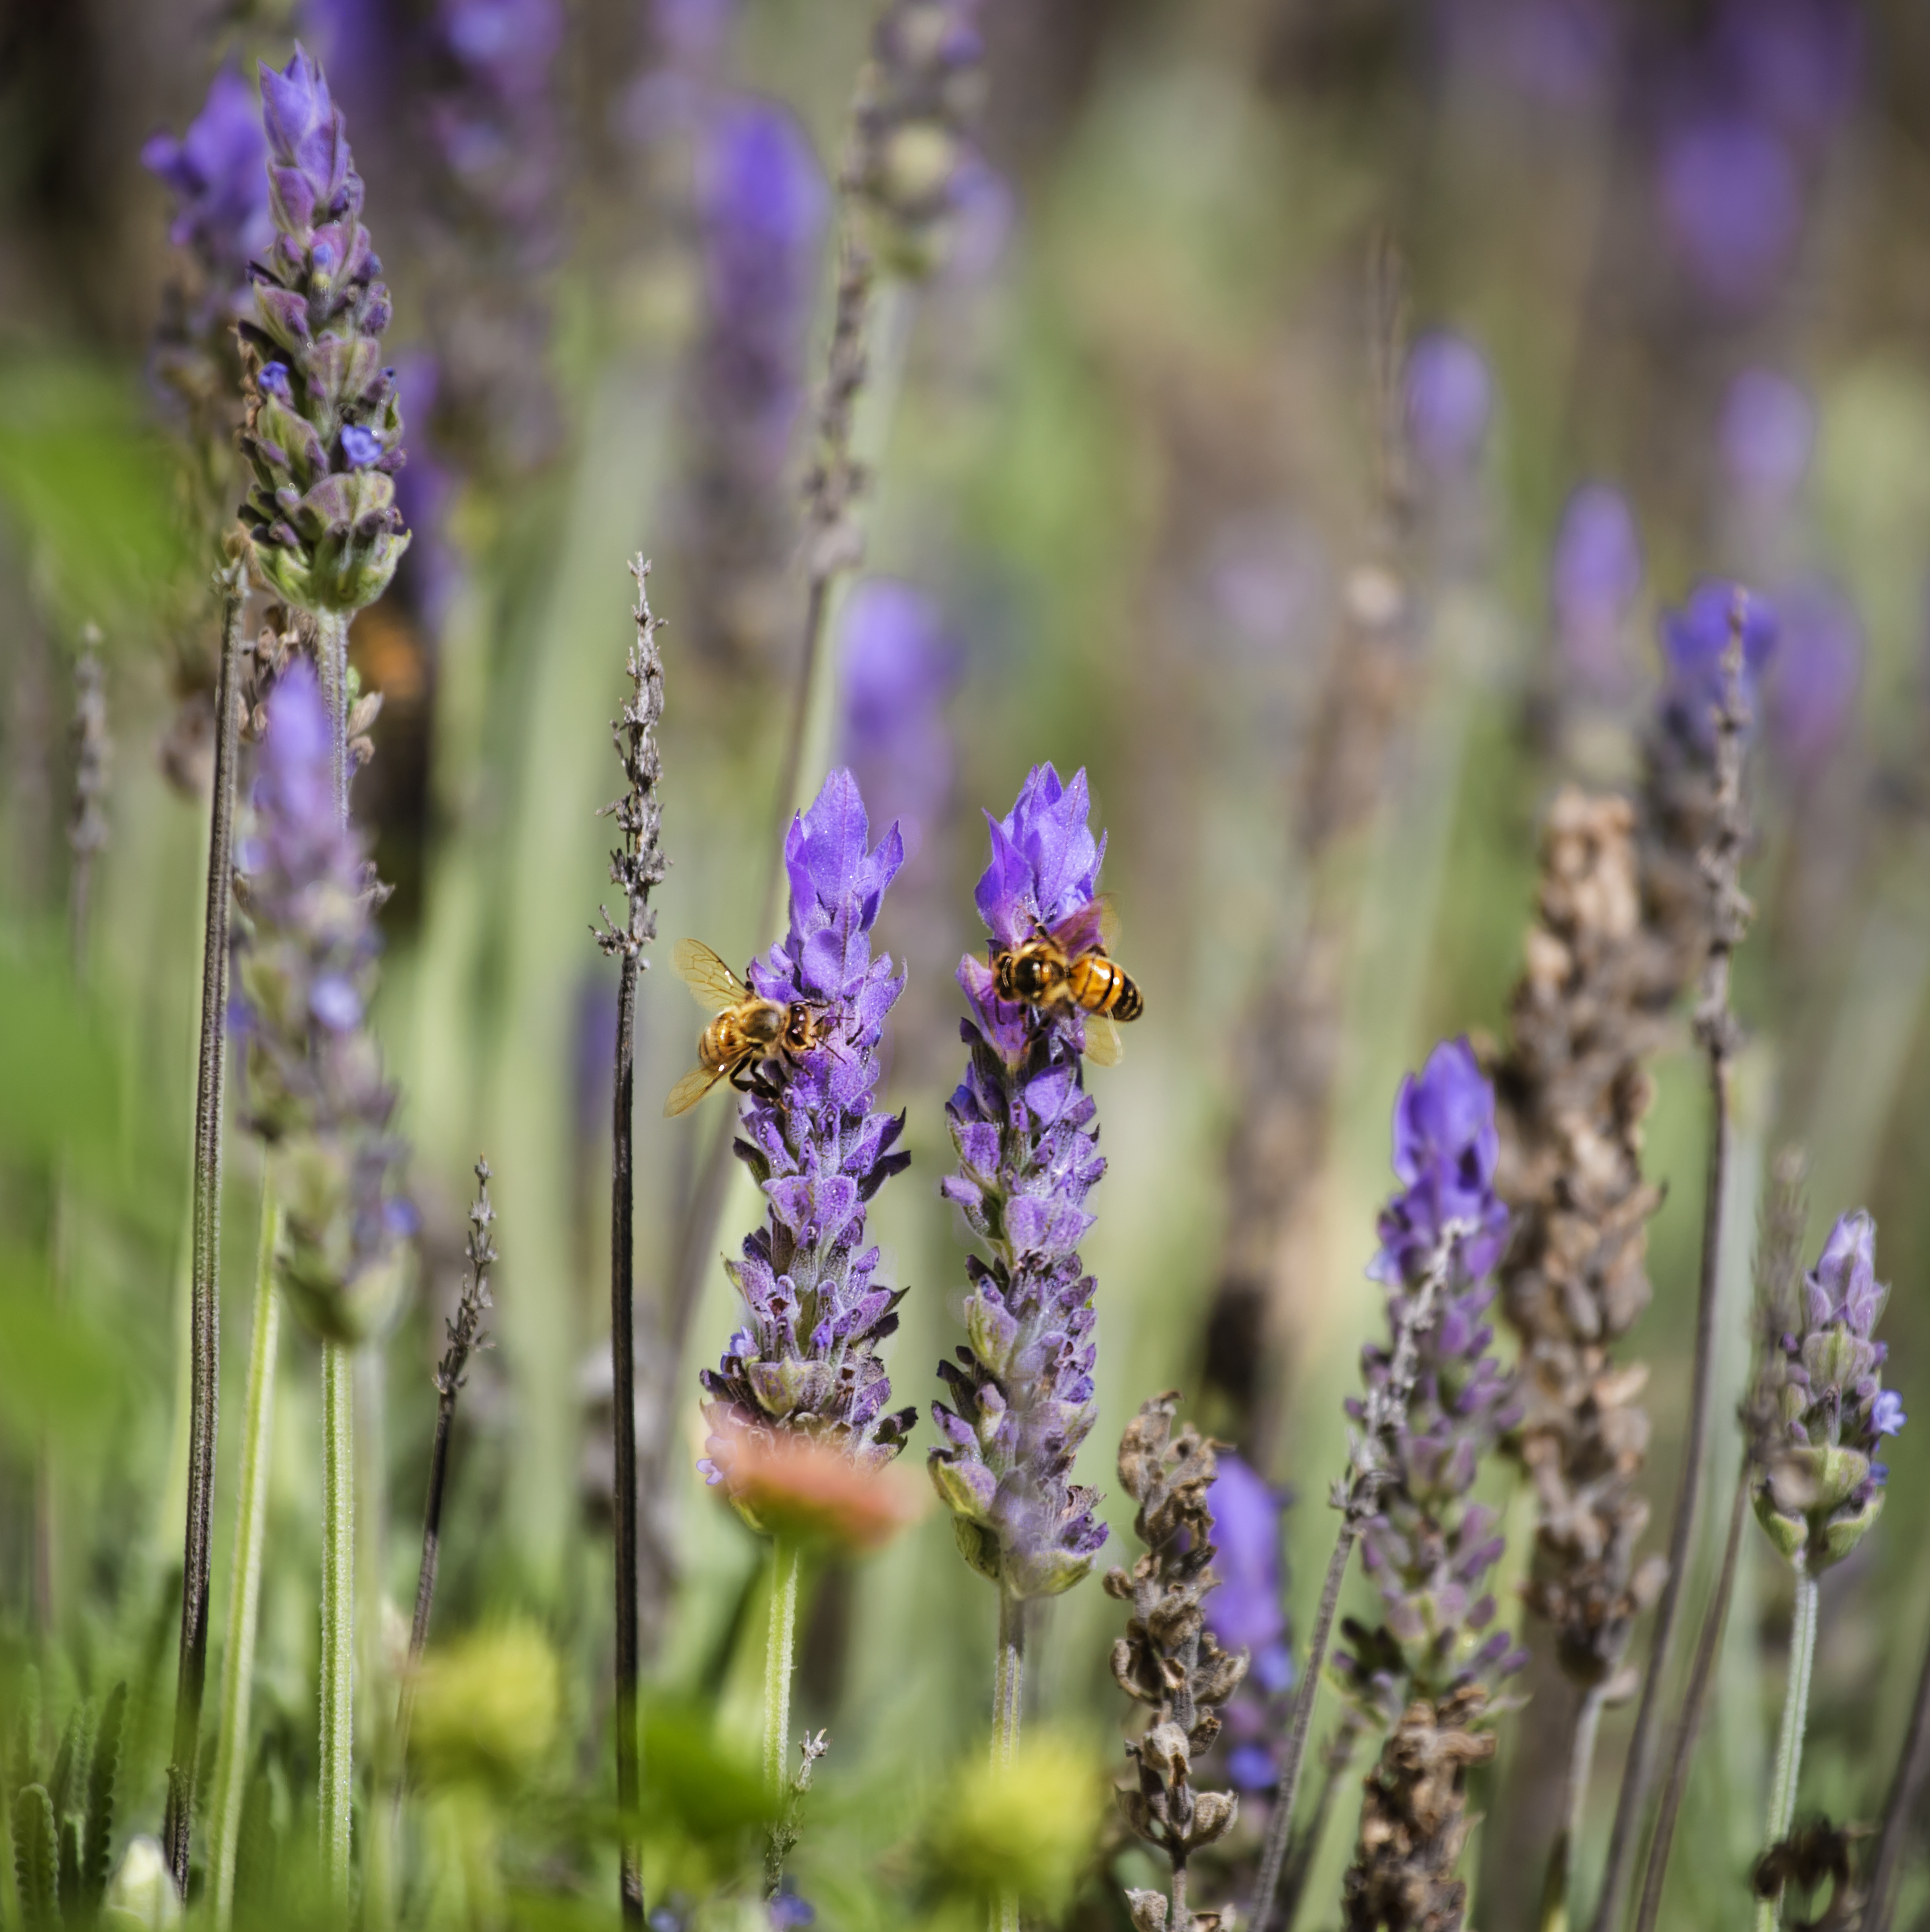
honeybee, lavender, flower, flowering plant, plant, english lavender, french lavender, lavandula dentata, purple, Pontederia, lupin, Forb, broomrape, Fernleaf lavender, annual plant, nepeta, violet family, common sage, wildflower, loosestrife and pomegranate family, lamiales, perennial plant